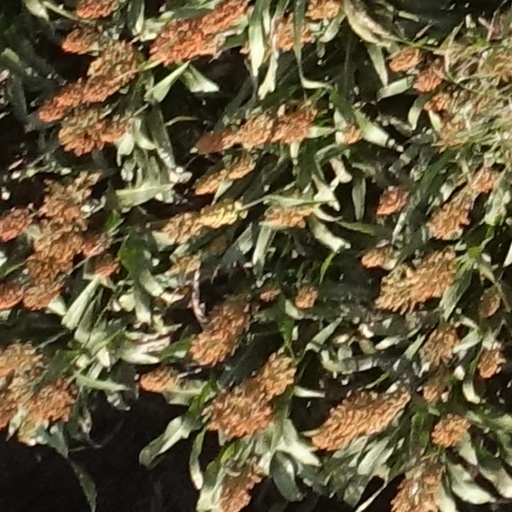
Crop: sorghum